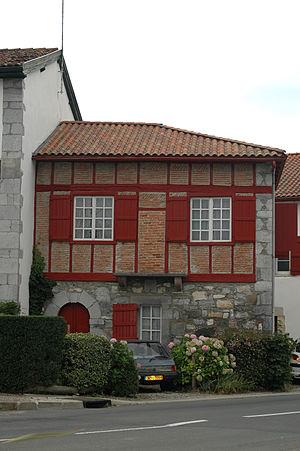
Larressore est une commune française, située dans le département des Pyrénées-Atlantiques en région Nouvelle-Aquitaine.
La maison basque ou ferme basque, désigne, dans le sens architectural courant, le type de construction domestique propre au Pays basque, mais surtout, dans une acception plus spécifique à l'anthropologie historique, le principe d'organisation de la vie sociale traditionnelle du Pays basque, unité de base et pierre angulaire de la société. Ce n'est pas seulement un lieu d'habitation, mais également une unité politique, économique, relationnelle et sociale, religieuse et symbolique. C'est la maison qui donne son nom et son statut social à l'individu. Selon les lois des Basques, ou Fors, la maison était généralement transmise, ainsi que toutes ses dépendances, à un seul des enfants, l'aîné de la famille en Iparralde, voire à l'aînée en Labourd, a l’enfant désigné par les parents en Hegoalde.